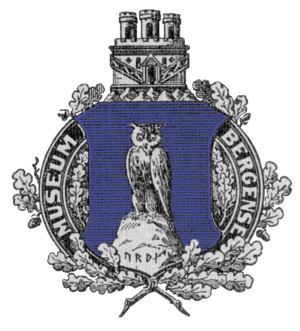
Le musée de Bergen, du nom complet musée de l'université de Bergen est le musée de l'université de Bergen, situé à Bergen, en Norvège.